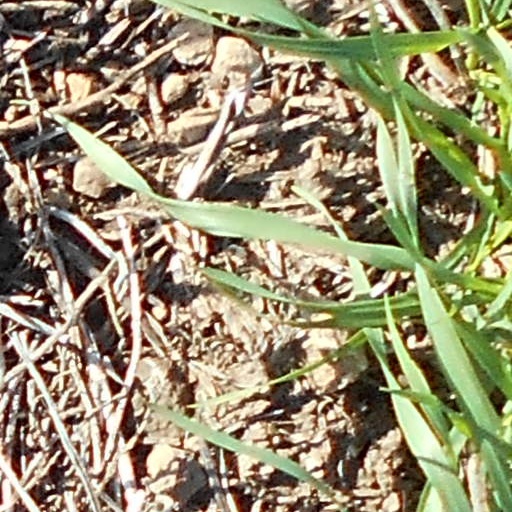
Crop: wheat